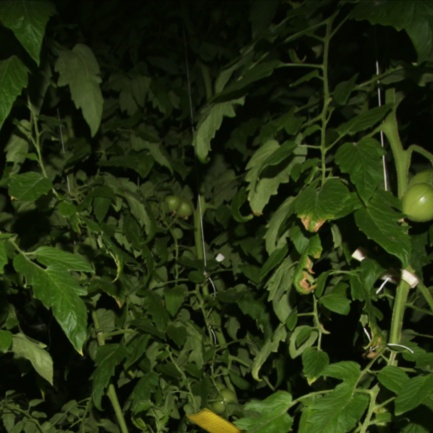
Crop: tomato